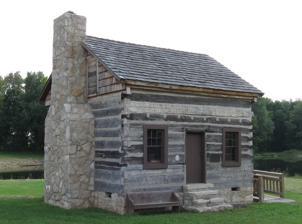
Building: David Gordon House and Collins Log Cabin
Country: United States of America
Year built: 1818
Historic houses in Missouri, United States United States historic place David Gordon House and Collins Log Cabin U.S. National Register of Historic Places Collins Log Cabin Show map of Missouri Show map of the United States Location 2100 E. Broadway, Columbia, Missouri Coordinates 38°54′24″N 92°17′41″W / 38.90667°N 92.29472°W / 38.90667; -92.29472 Area less than one acre Built c. 1818 ( 1818 ) , c. 1823 NRHP reference No. 83000972 Added to NRHP August 29, 1983 The David Gordon House and Collins Log Cabin were two historic homes located at Columbia, Missouri . The David Gordon House is a two-story, frame I-house .  The 13-room structure incorporated original construction from about 1823 and several additions from the 1830s, 1890s and 1930s.  The Collins Log Cabin was built in 1818, and is a single pen log house of the story and a loft design. They represent some of the first permanent dwellings in Columbia. The house, located in what is now Stephens Lake Park burned after arson in the early 1990s. The log cabin survived has been relocated from Stephens Lake Park to the campus of the Boone County Historical Society. They were added to the National Register of Historic Places in 1983. References